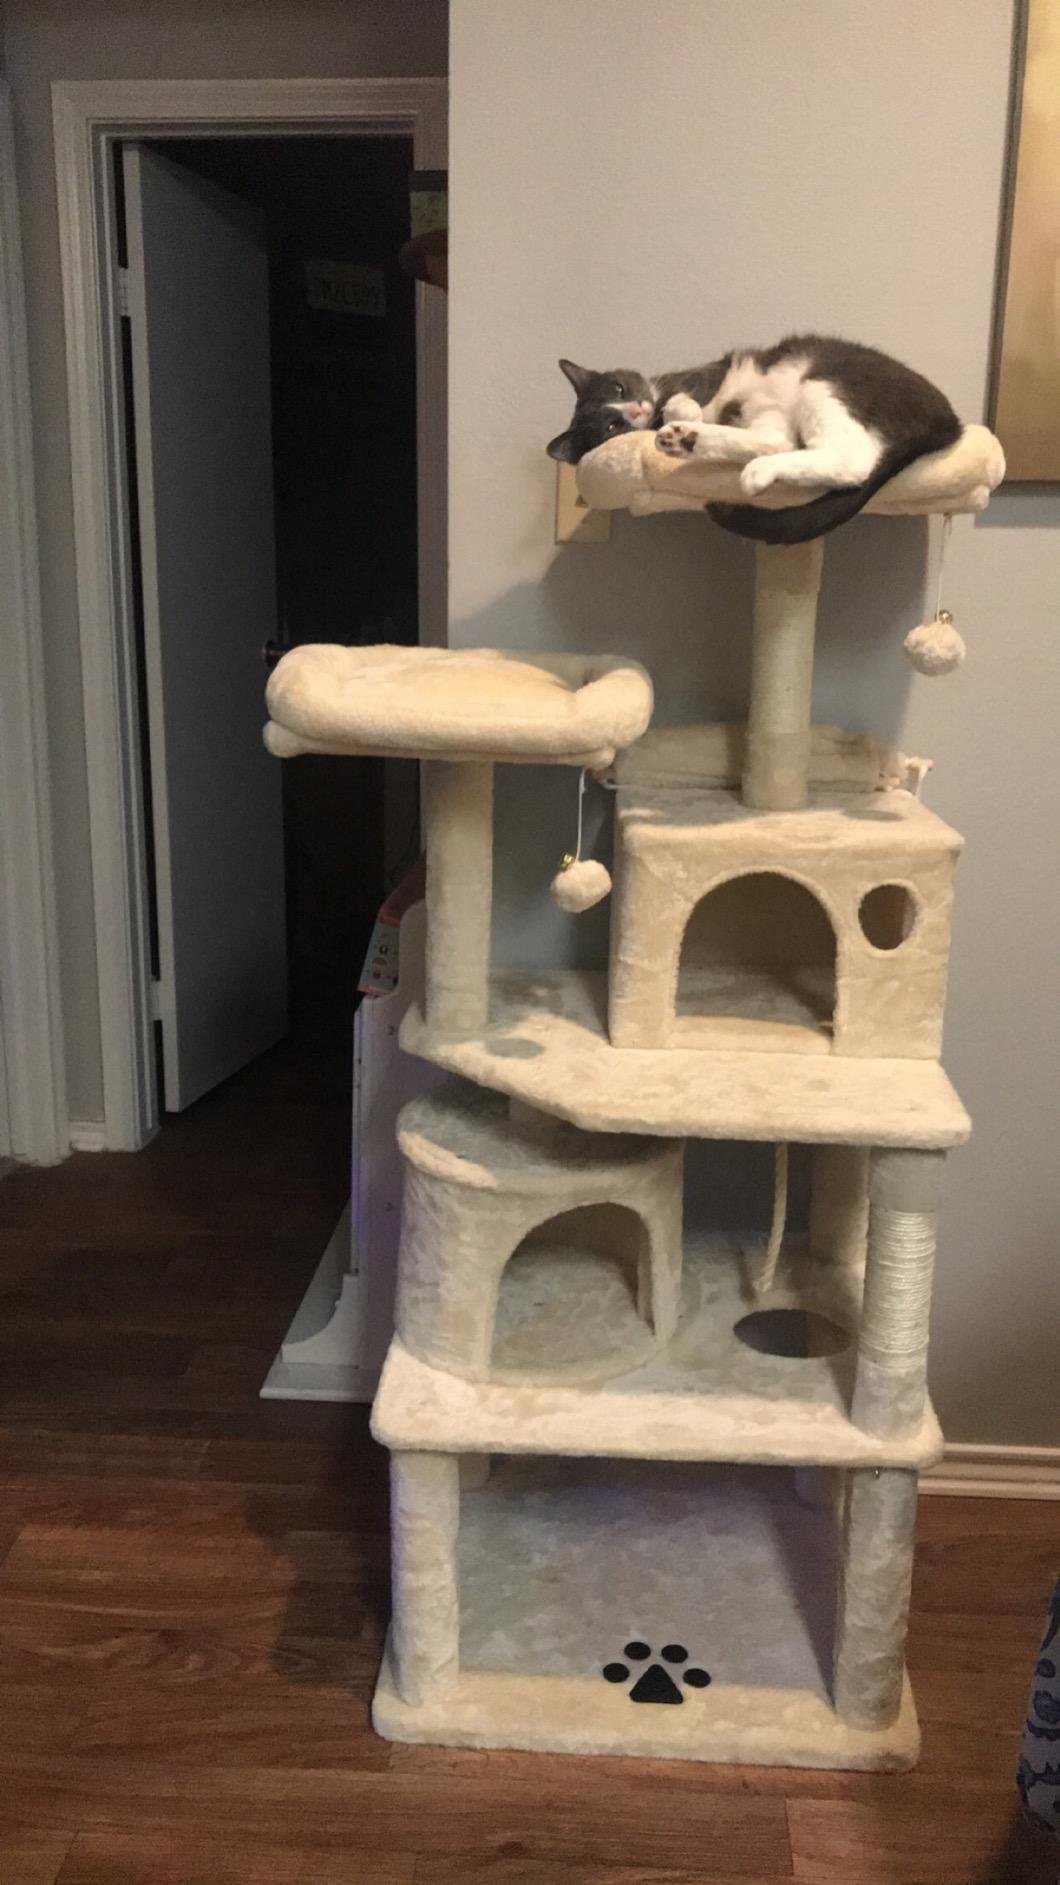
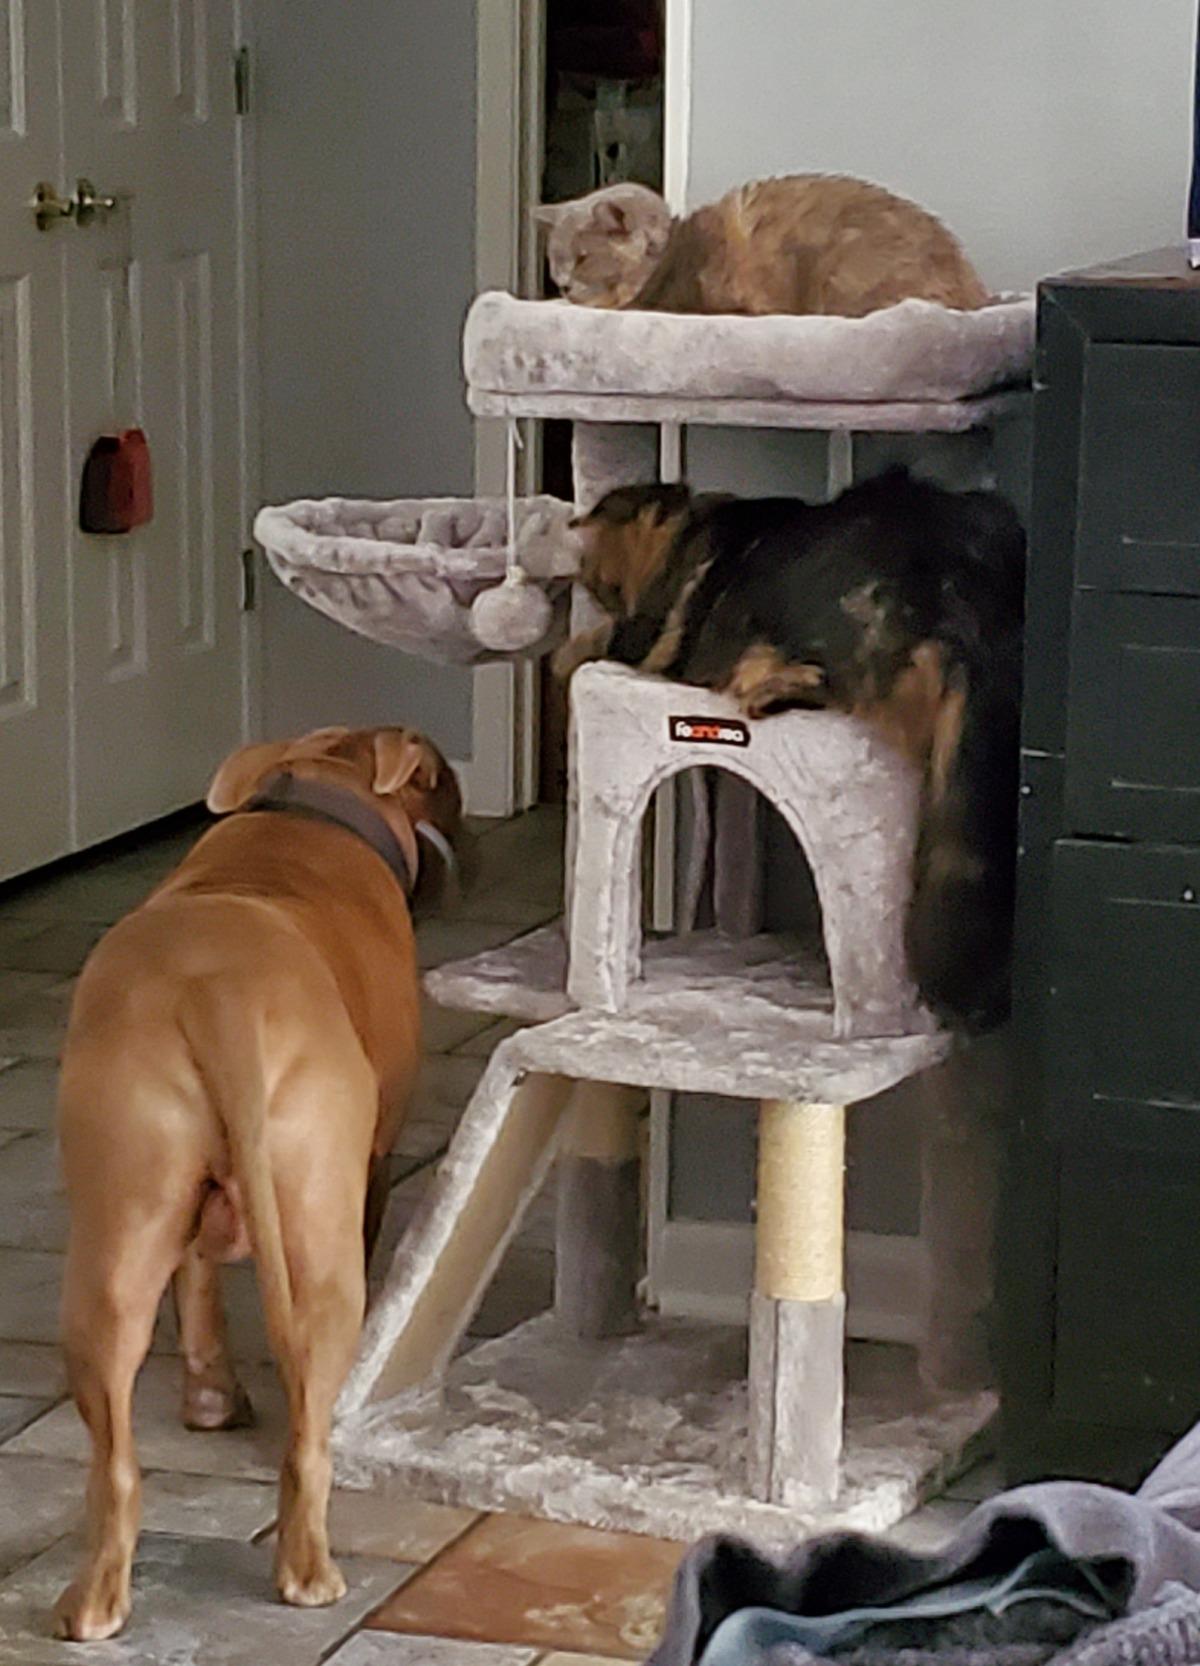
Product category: items_cat tree
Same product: no